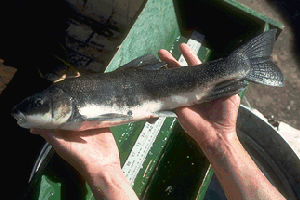
Chasmistes est un genre de poisson à nageoires rayonnées de la famille Catostomidae. Les espèces du genre vivent en eau douce, dans l'ouest américain. Plusieurs des espèces sont gravement menacées. Deux sont éteintes dont une est seulement connus à partir de fossiles.